Charles F. Kettering

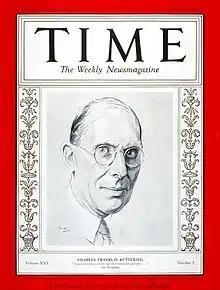
Kettering on the cover of "Time" magazine in 1933

In 1914, Flxible Sidecar Company was incorporated with the help of Kettering, who then became president of the company and joined the board of directors. Kettering provided significant funding for the company in its early years, particularly after 1916, when Kettering sold his firm, the Dayton Engineering Laboratories Company (Delco), to United Motors Company for $2.5 million. Kettering continued to serve as president of Flxible until he became chairman of the board in 1940, a position that he held until his death in 1958.